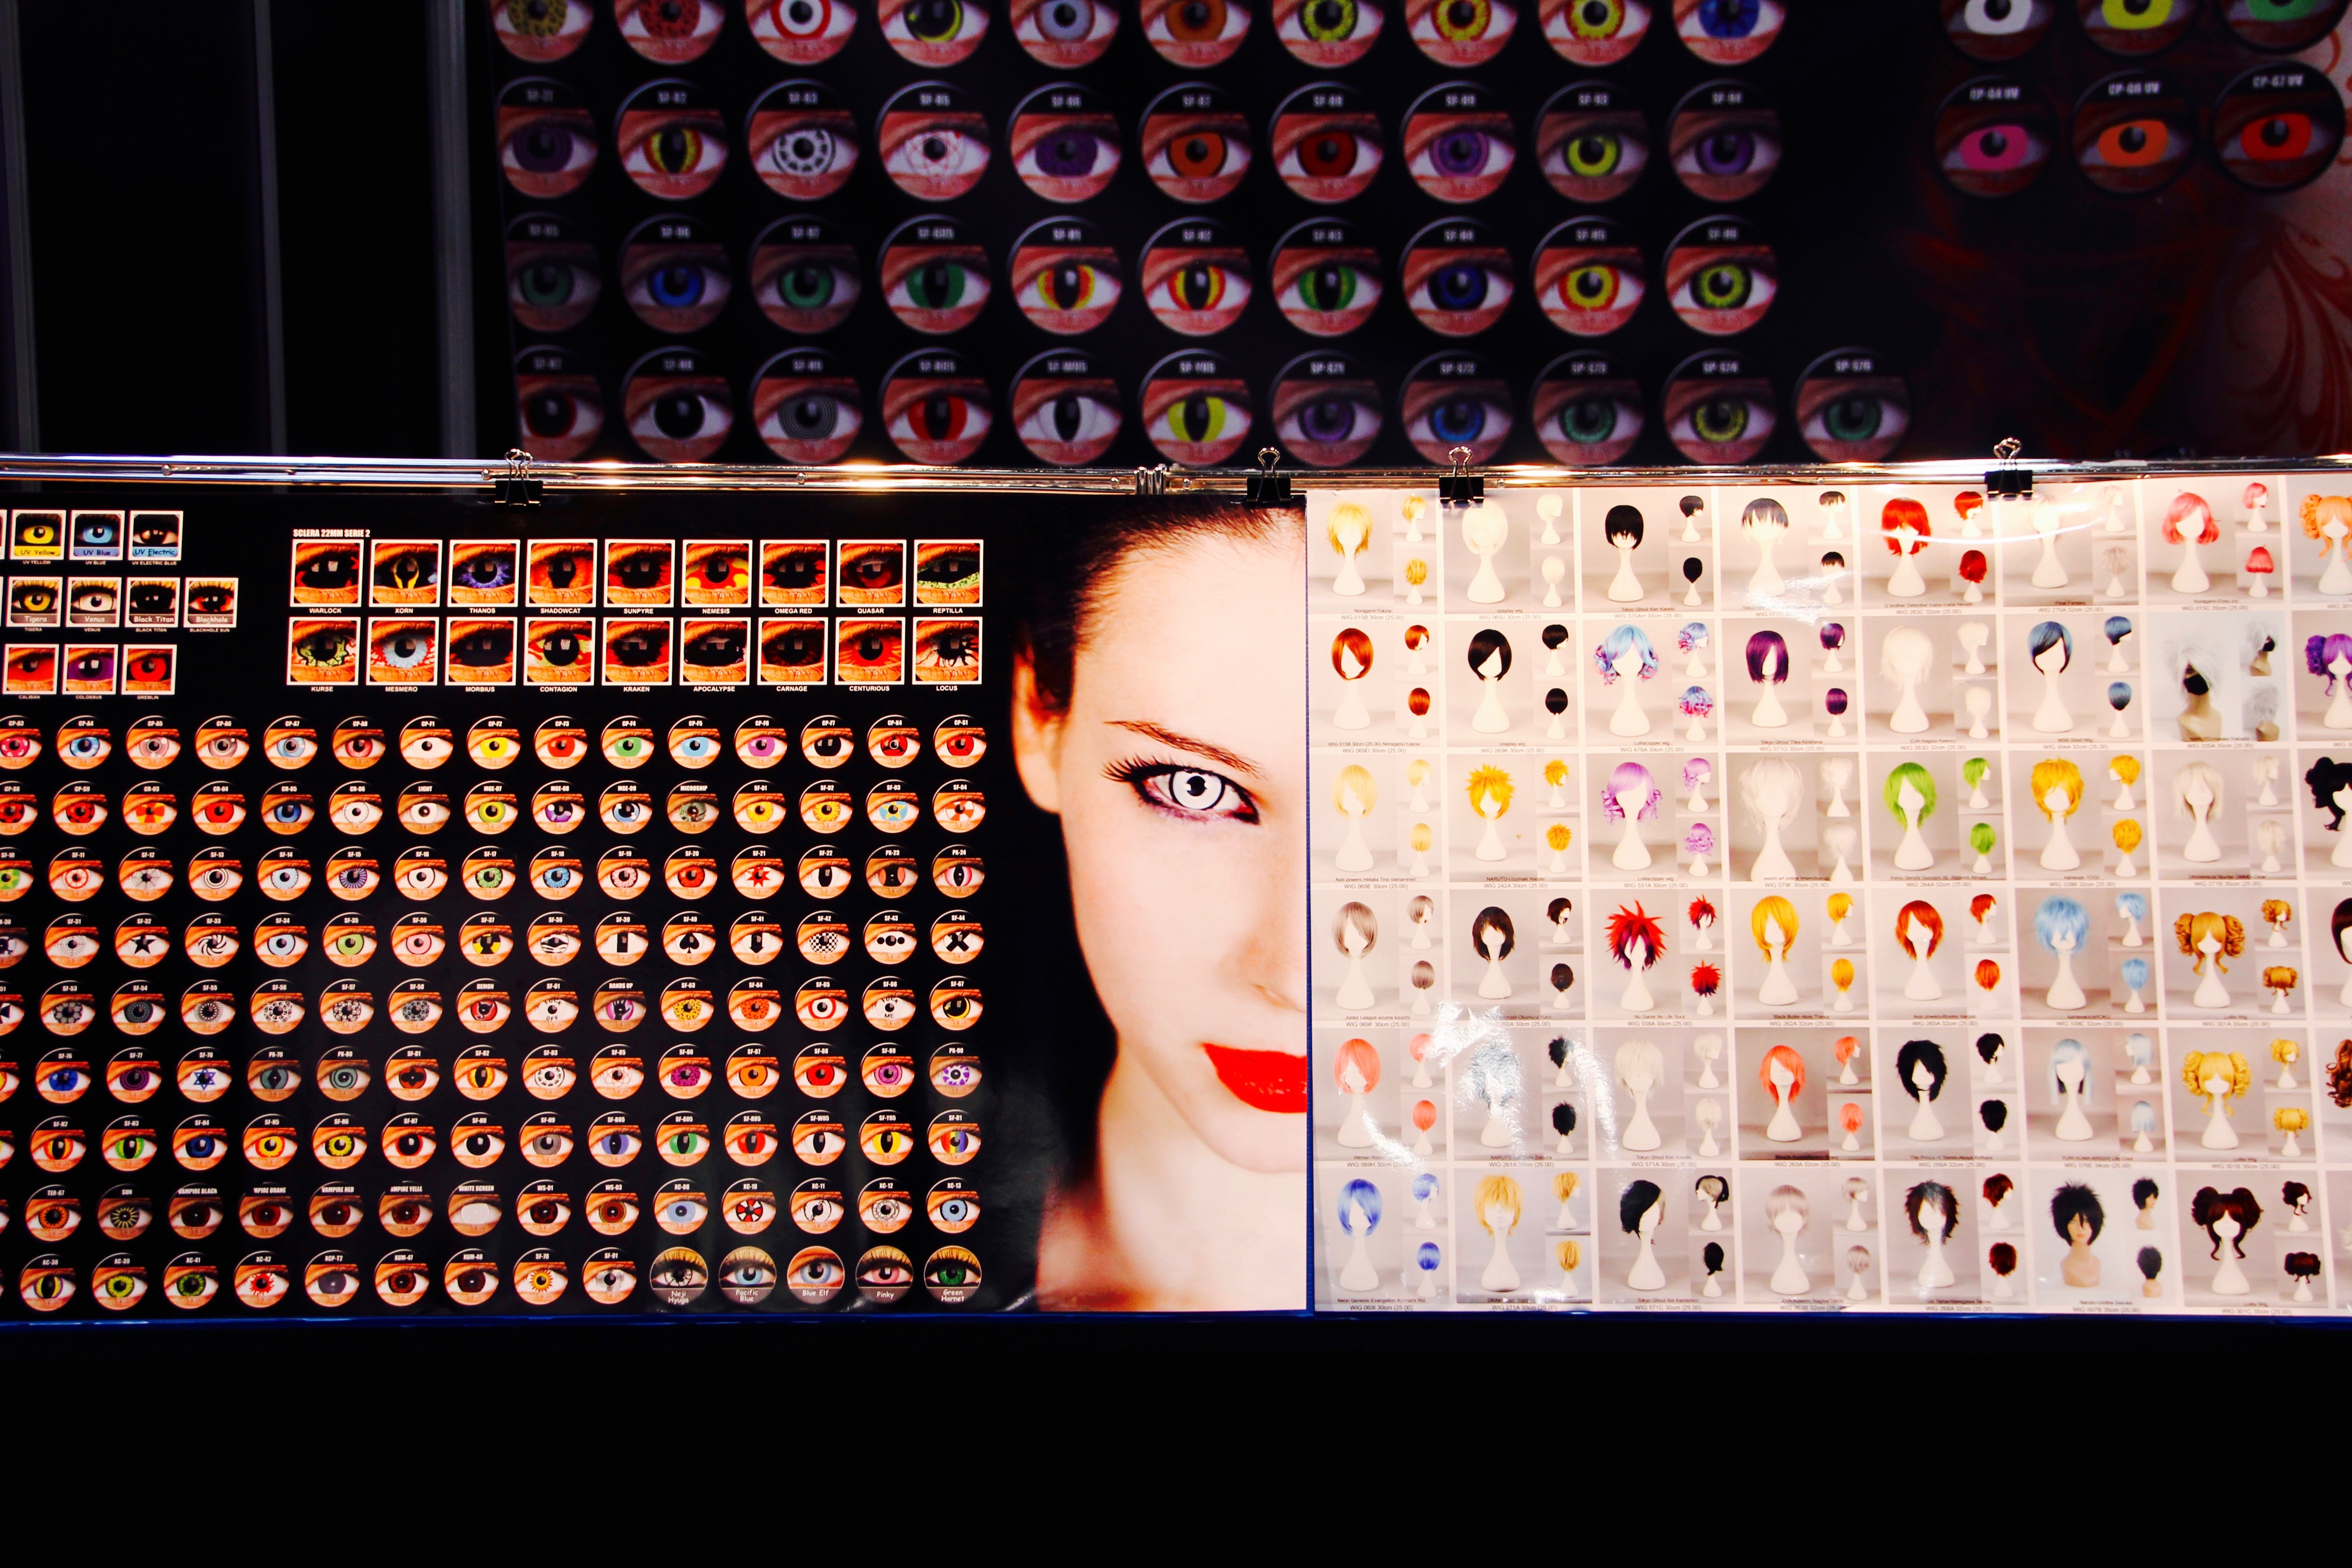
music, color, colorful, brand, font, eyes, art, design, bright, screenshot, lenses, editing, cat's eye, modern art, album cover, deposits